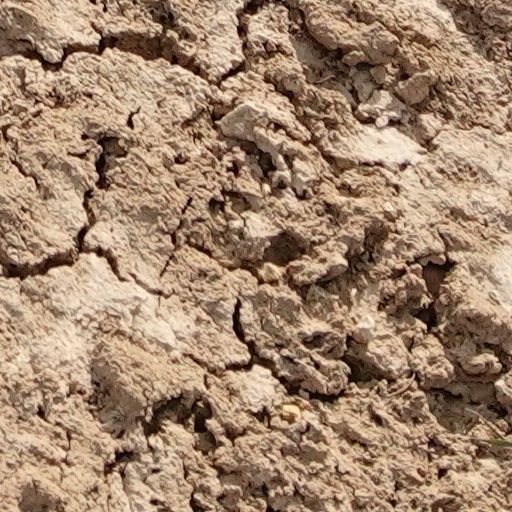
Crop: wheat